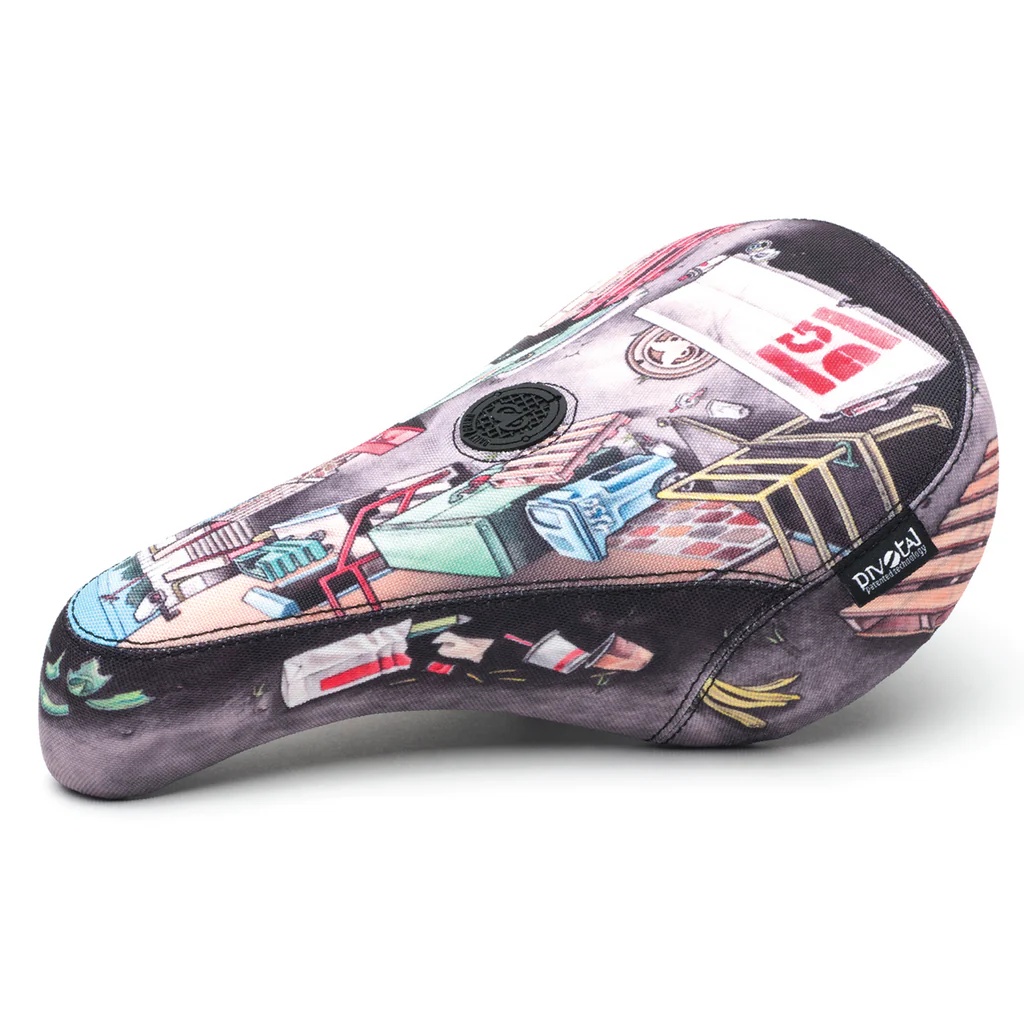
Daily Grind Alley Pivotal Seat
The Daily Grind Alley Pivotal seat has a thick foam padding covered by a heavy duty canvas material that provides tear resistance and features custom sublimated artwork designed by Eben Fischer. Weight: 12.2 oz. Item may come from the warehouse and require extended delivery time. Contact with any questions or concerns.
Brand: Daily Grind
Category: Sporting Goods > Indoor Games > Bowling